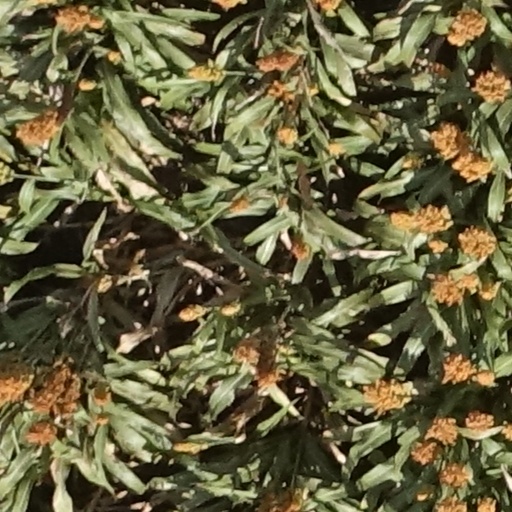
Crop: sorghum